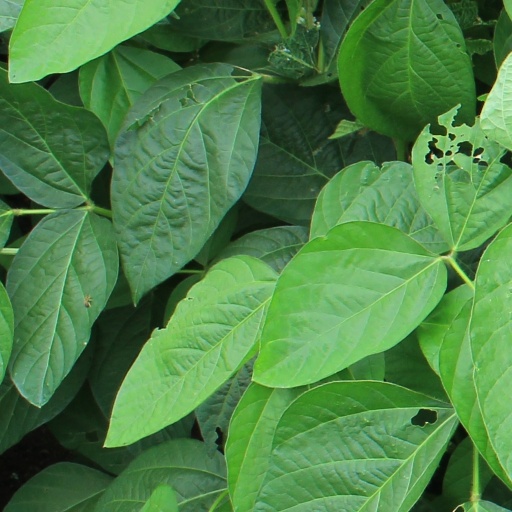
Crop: soybean